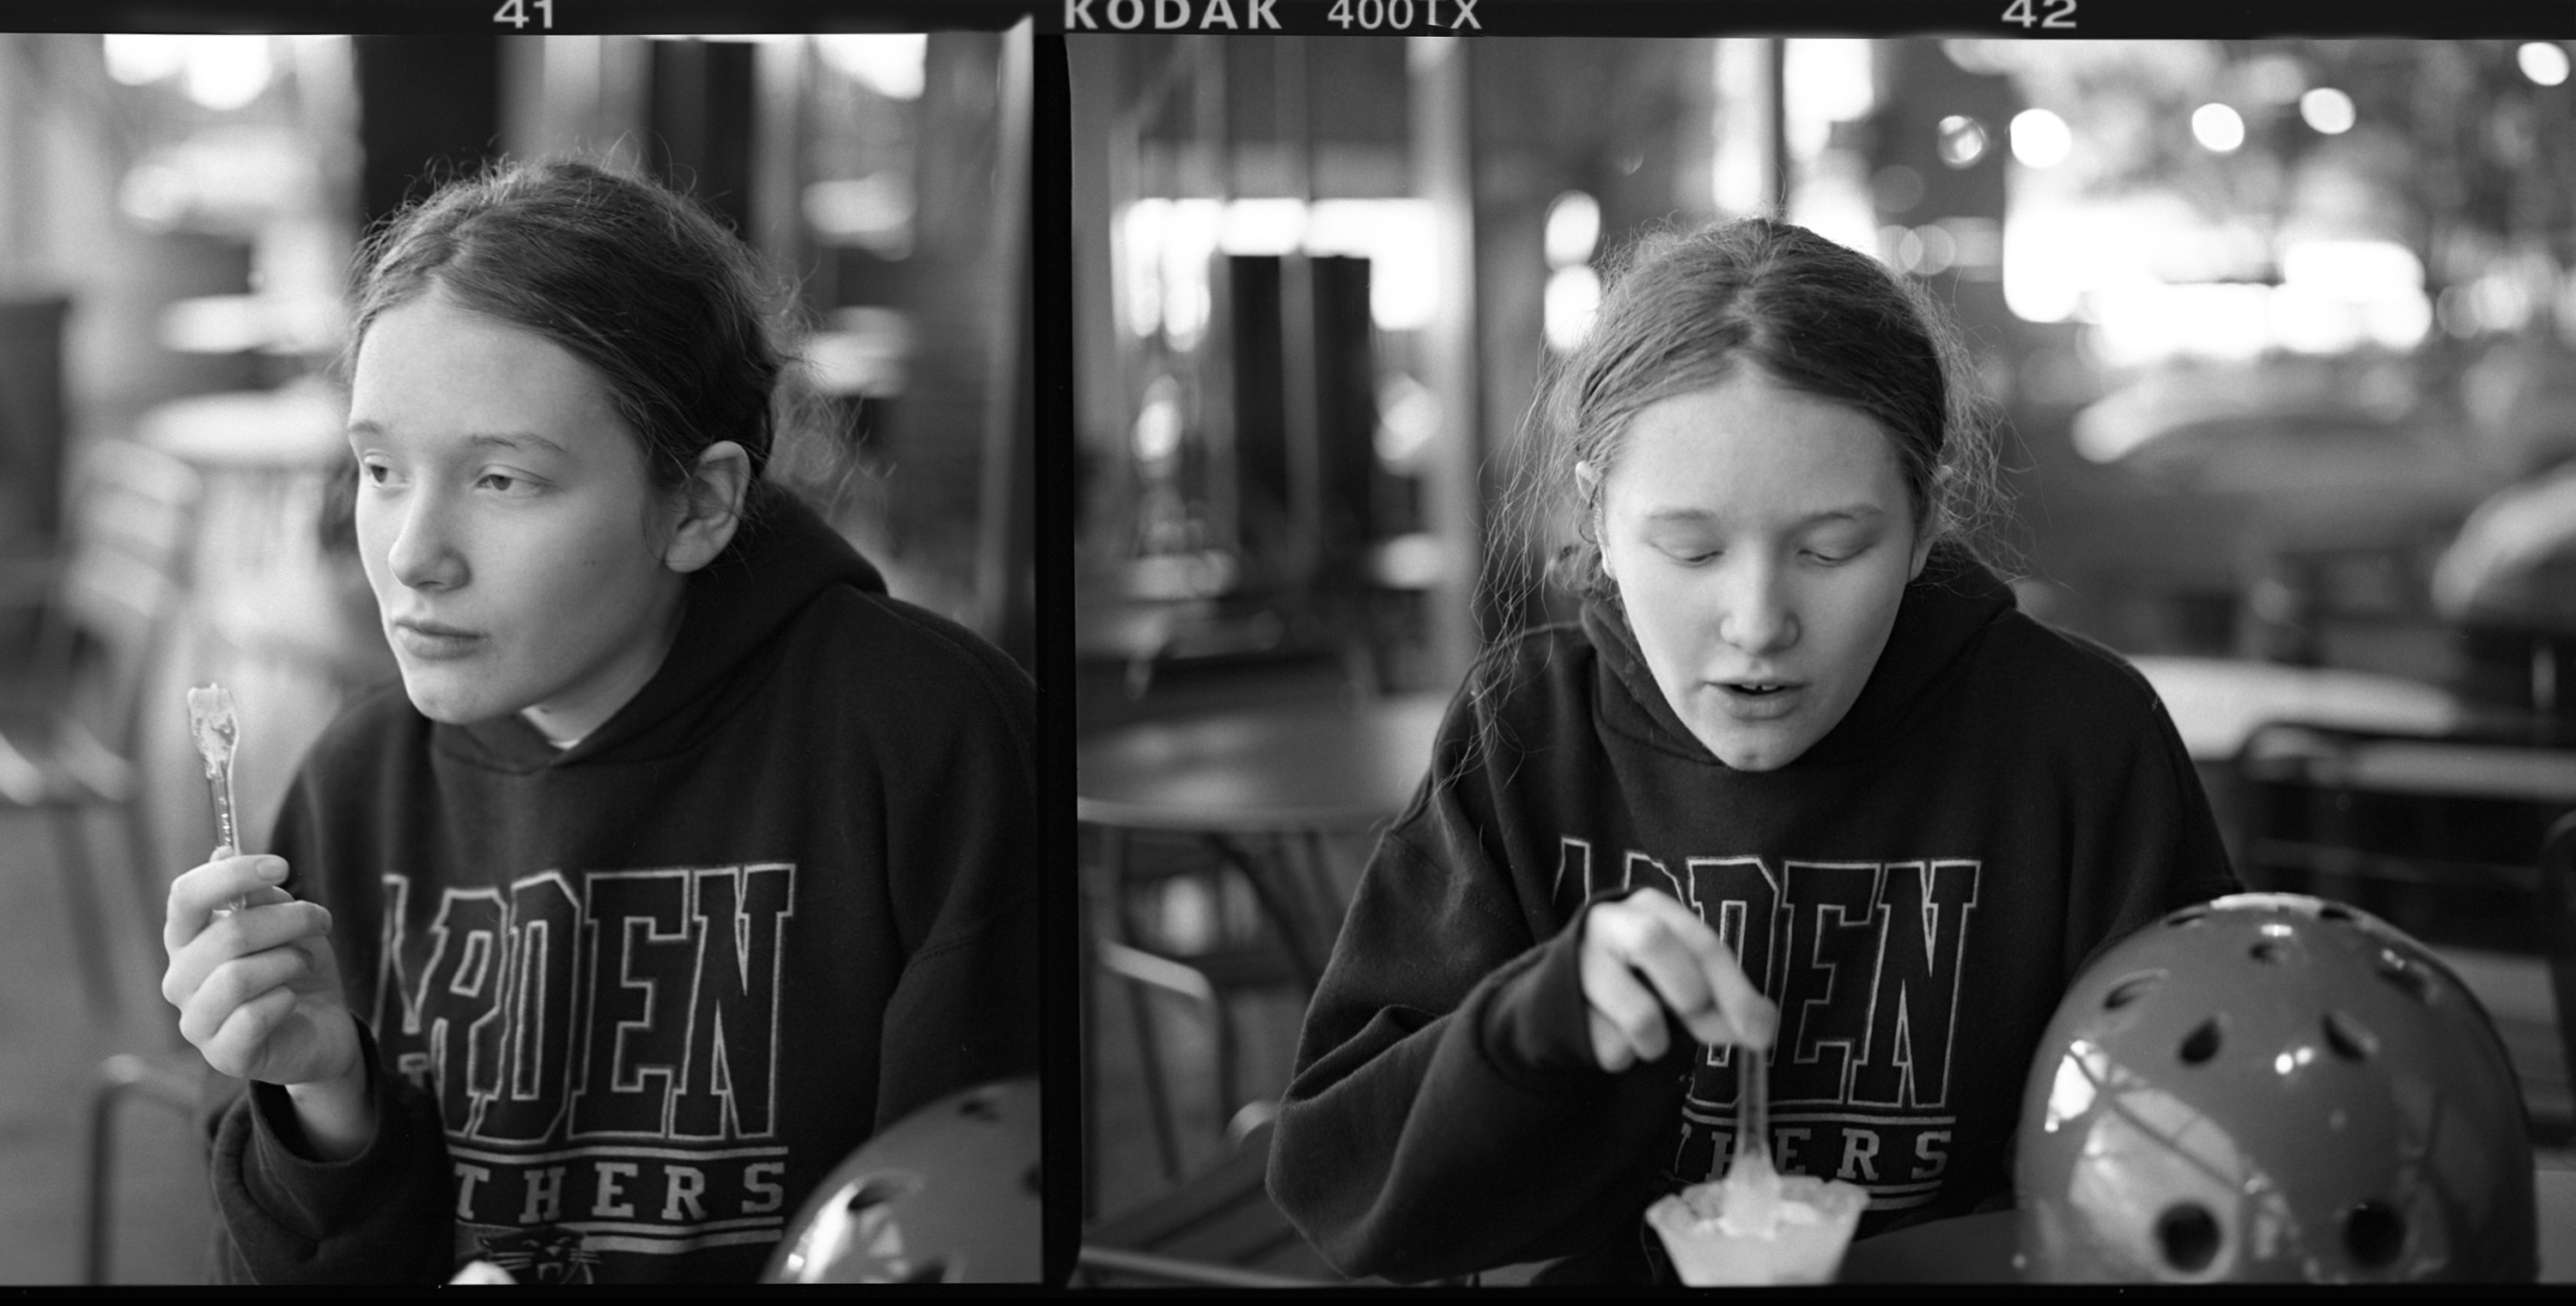
person, music, black and white, photography, film, portrait, musician, black, monochrome, photograph, monochrome photography, portrait photography, film noir